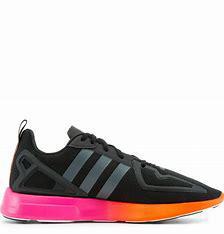
Brand: Adidas
Model: ZX 2K Flux